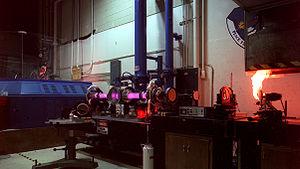
Le laser au dioxyde de carbone est un des plus anciens lasers à gaz développé par Kumar Patel dans les laboratoires Bell en 1964 et il garde encore de nos jours de très nombreuses applications.